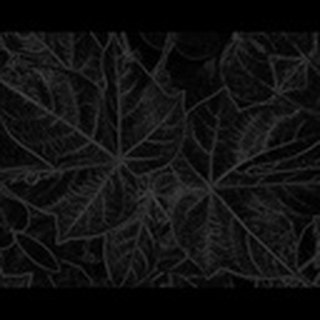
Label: healthy_cotton